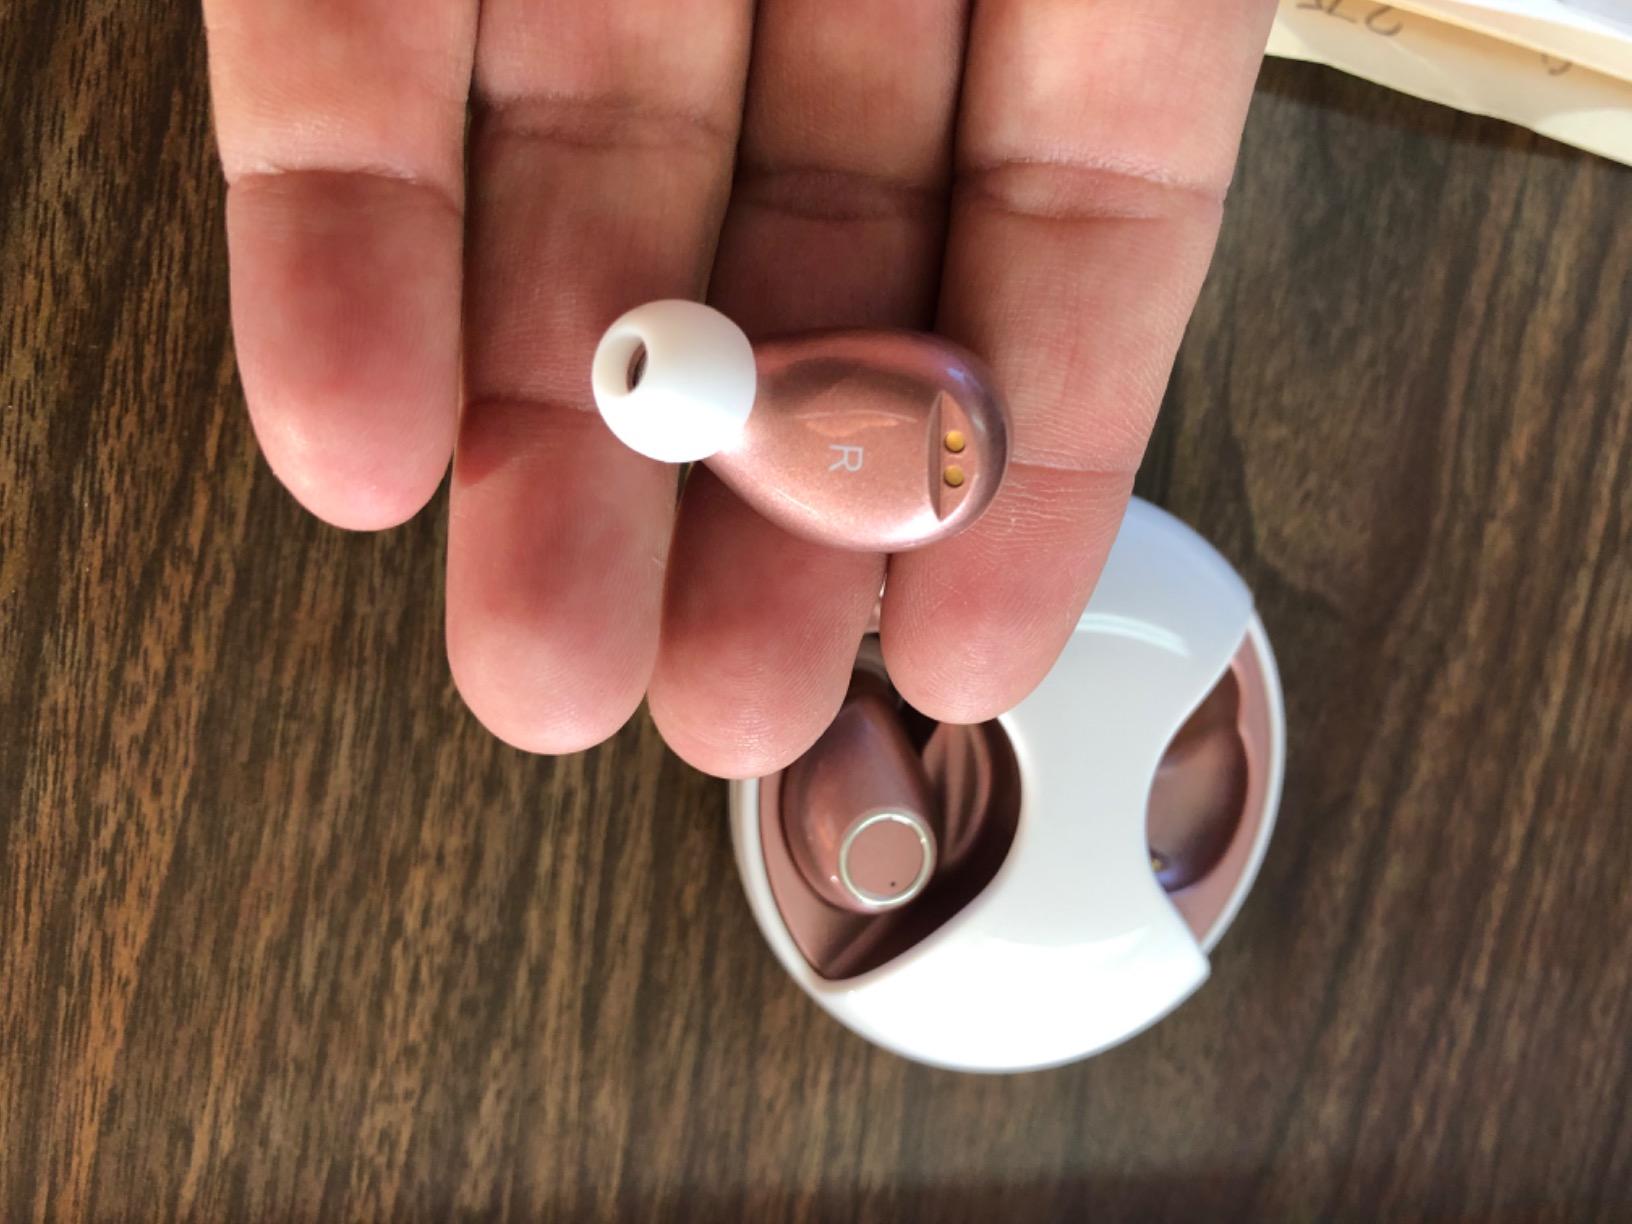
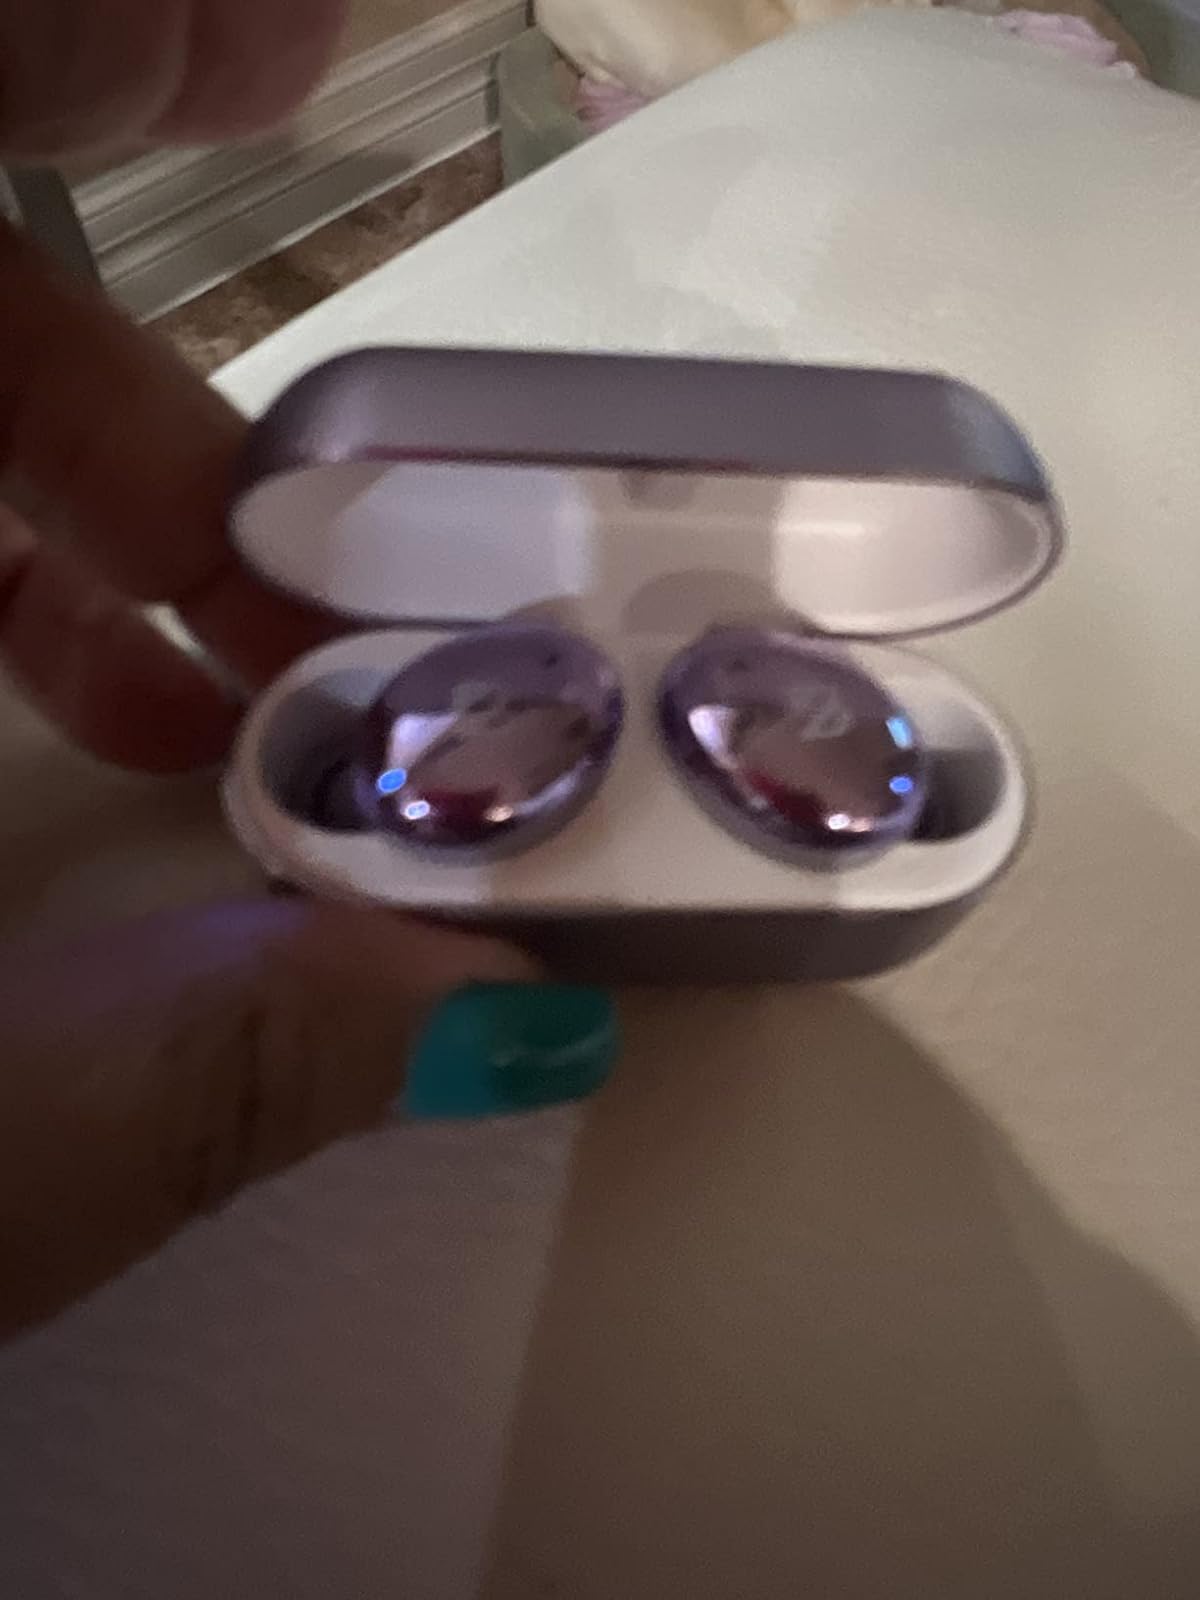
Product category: earbuds
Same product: no